The Adventures of Hercules

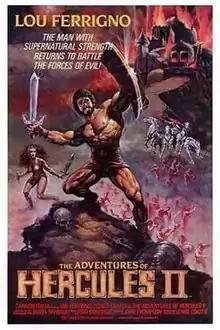

The Adventures of Hercules also known as Hercules II: The Adventures of Hercules is the 1985 sequel to the 1983 film "Hercules". It was written and directed by Luigi Cozzi and has bodybuilder-turned-actor Lou Ferrigno reprising his role as the title character.